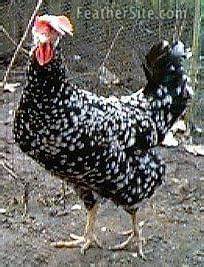
Label: chicken